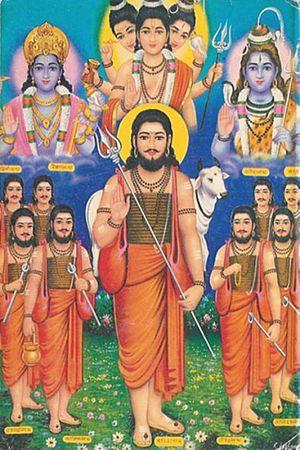
Le terme sanskrit nātha ou नाथ, est le nom qui désigne une tradition initiatique de siddhas. Le terme en lui-même signifie « Seigneur, protecteur, refuge ». Le terme corrélé Adi Natha signifie Seigneur originel ou Seigneur Premier : c'est un synonyme de Shiva, en tant que dieu suprême: Mahadeva ou Maheshvara.